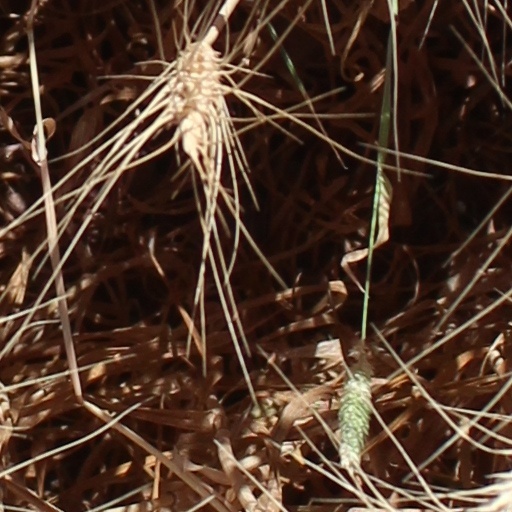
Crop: wheat